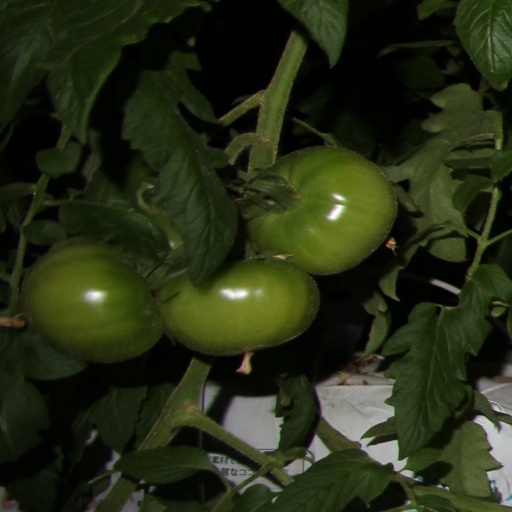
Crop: tomato